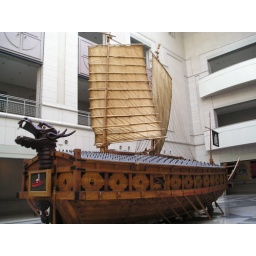
This is one of the turtle boats the Chosun Dynasty in the 17th Century.